List of icebreakers

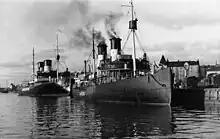
Steam-powered icebreakers "Tarmo" and "Jääkarhu"

The following icebreaking supply ships are operating or have operated in the Kazakh Caspian Sea oil fields: